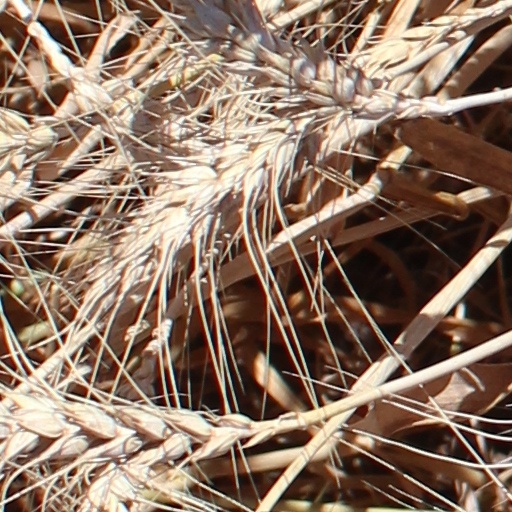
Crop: wheat